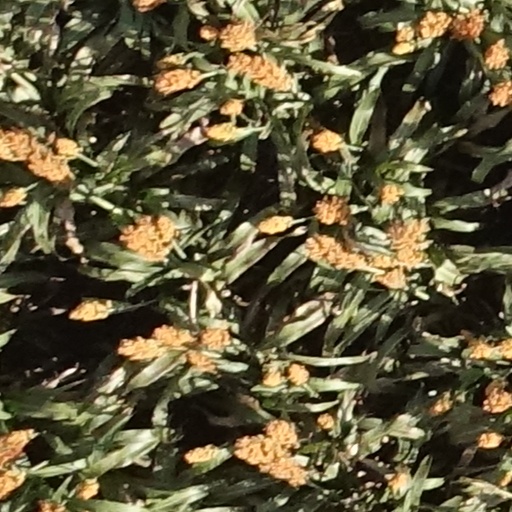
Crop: sorghum